Scottsboro Boys

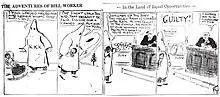
In this Ryan Walker editorial cartoon – published four days after the conclusion of the Scottsboro trial – a member of the Ku Klux Klan seizes a black baby from a cradle and charges him with rape. The jury immediately convicts the baby, and the judge immediately sentences him to death; the Klansman emphasizes that this has been a fair trial, and is preferable to a lynching.

The trial for Haywood Patterson occurred while the Norris and Weems cases were still under consideration by the jury. When the jury returned its verdict from the first trial, the jury from the second trial was taken out of the courtroom. When the verdicts of guilty were announced, the courtroom erupted in cheers, as did the crowd outside. A band, there to play for a show of Ford Motor Company cars outside, began playing "Hail, Hail, the Gang's All Here" and "There'll be a Hot Time in the Old Town Tonight". The celebration was so loud that it was most likely heard by the second jury waiting inside.